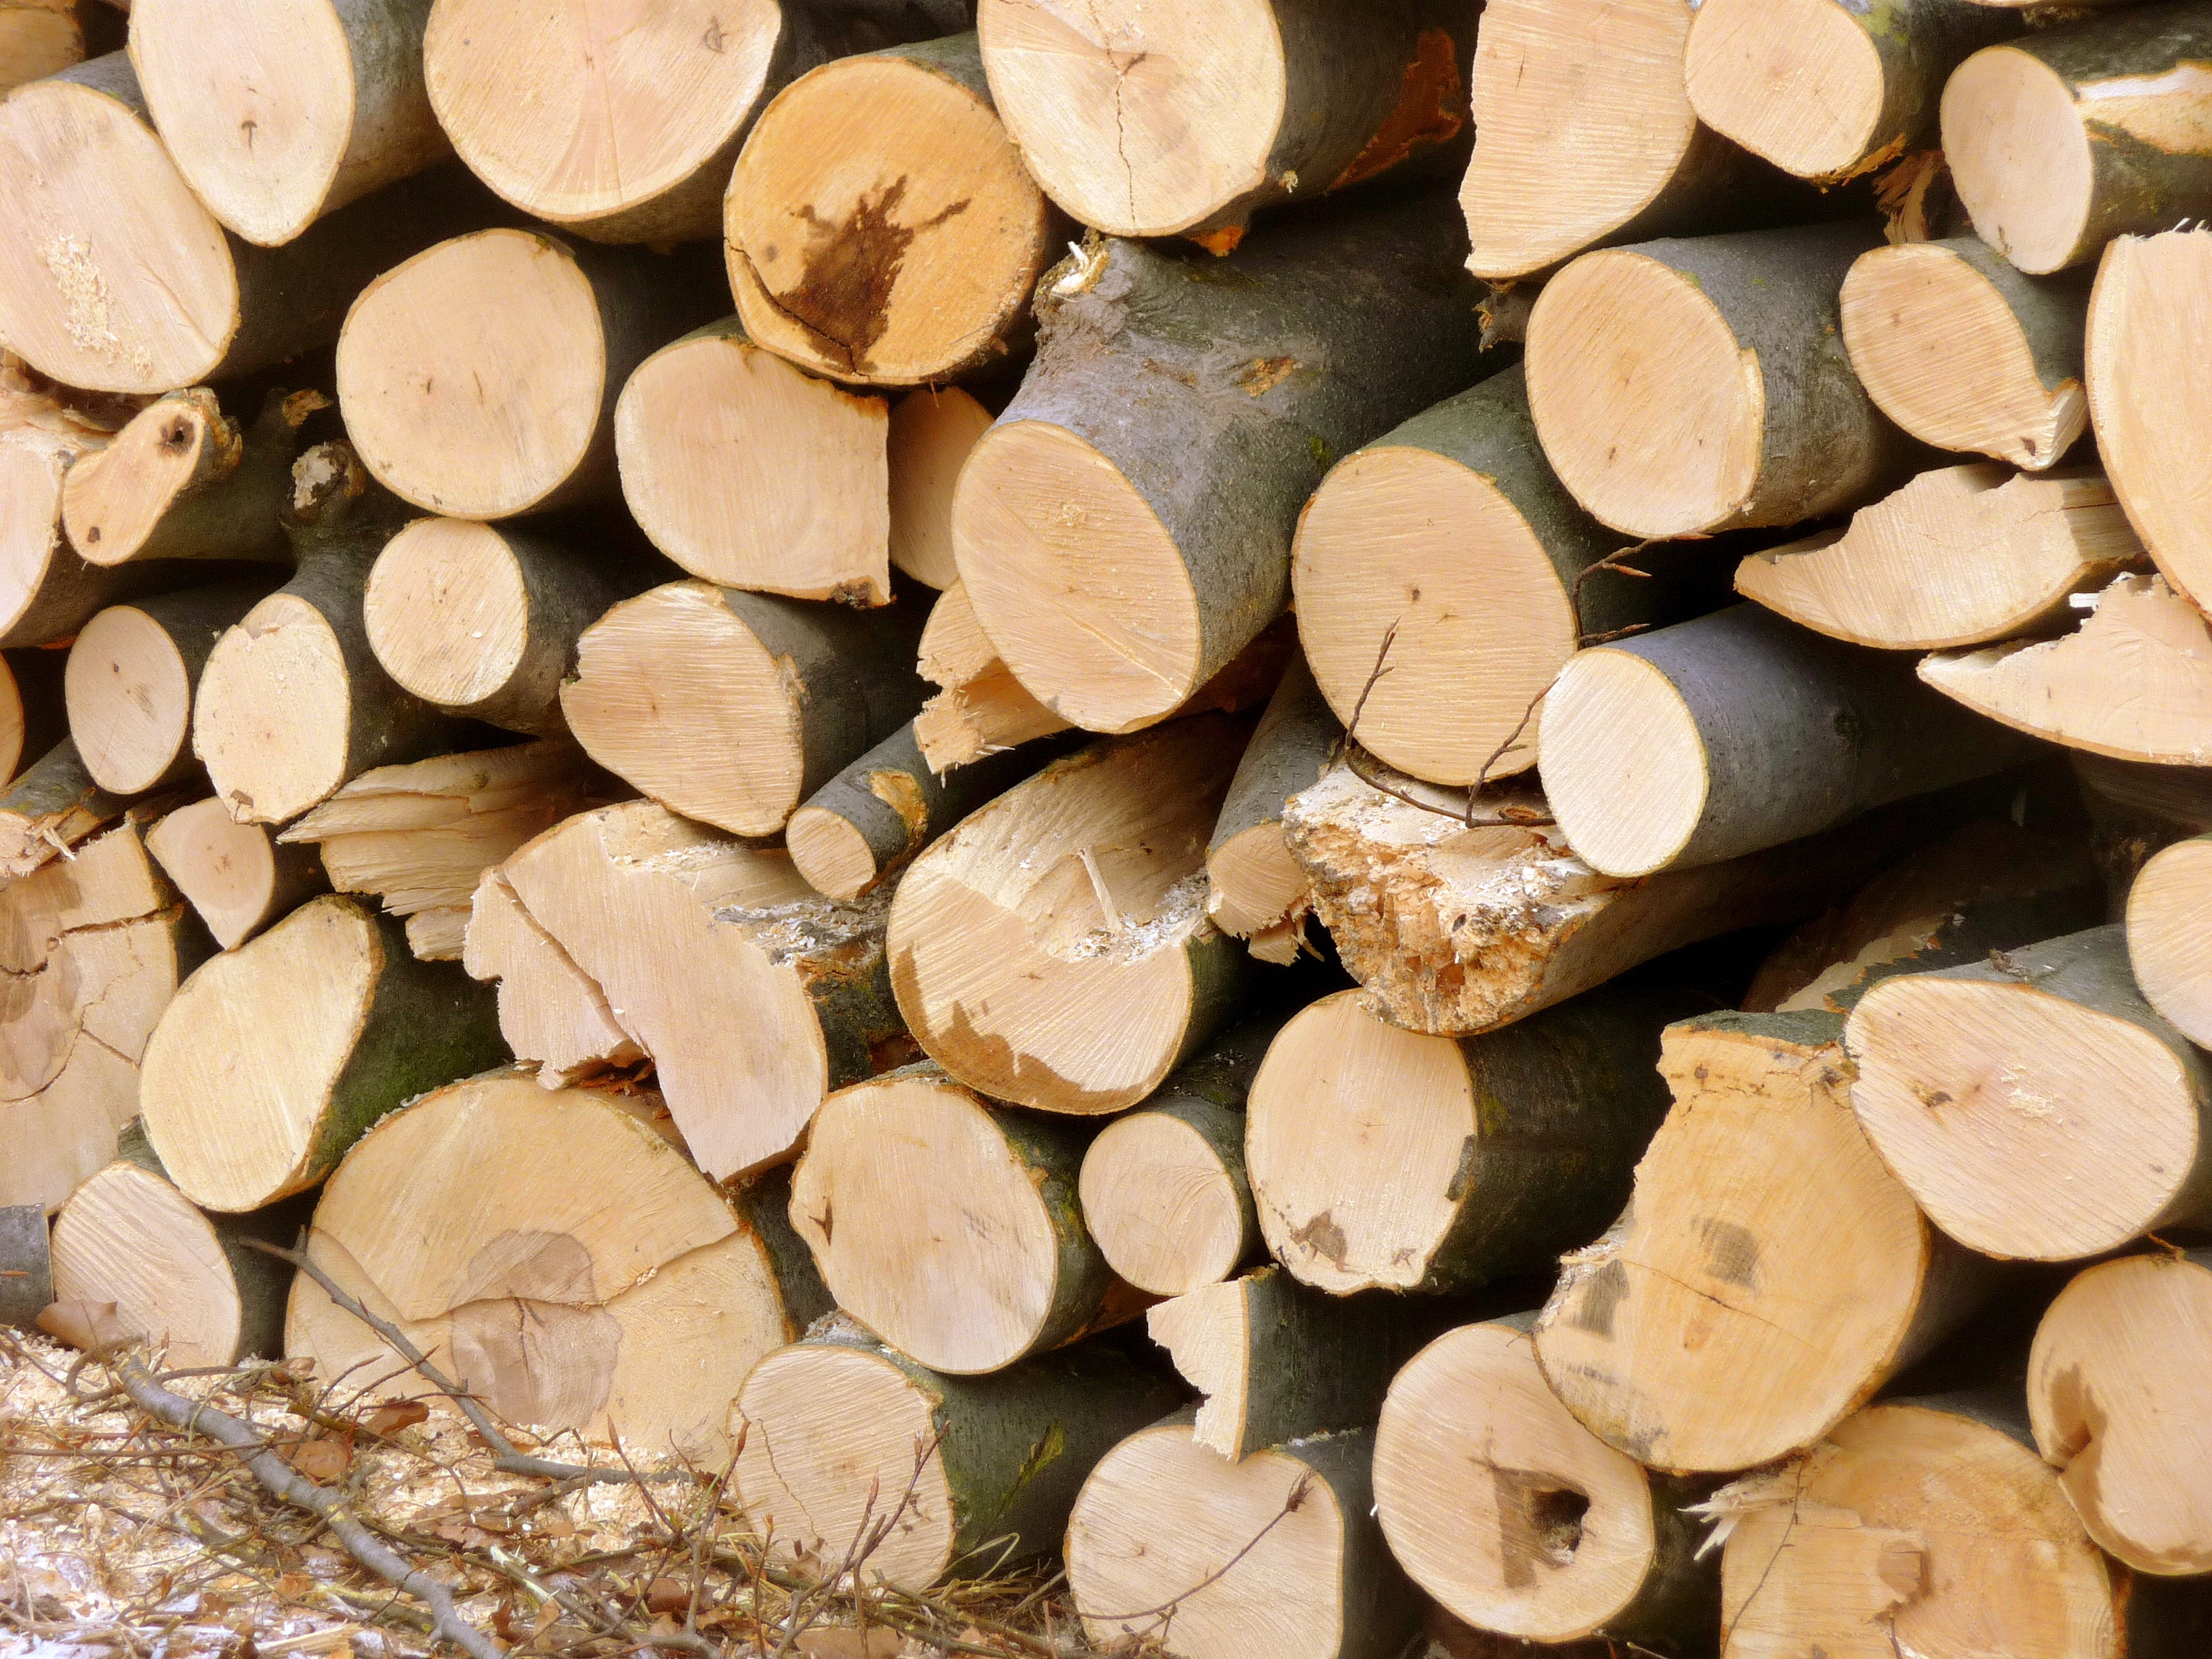
tree, forest, cold, winter, wood, trunk, log, terrain, lumber, material, close up, tribe, logging, heating, woodpile, wood cutting